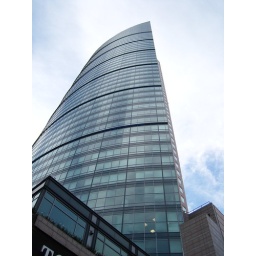
Its the biggest tower in Mexico, a huge building indeed.